Answer in natural language. Considering the relative positions, is black tv to the left or right of dark wooden countertop island? Choose between the following options: right or left
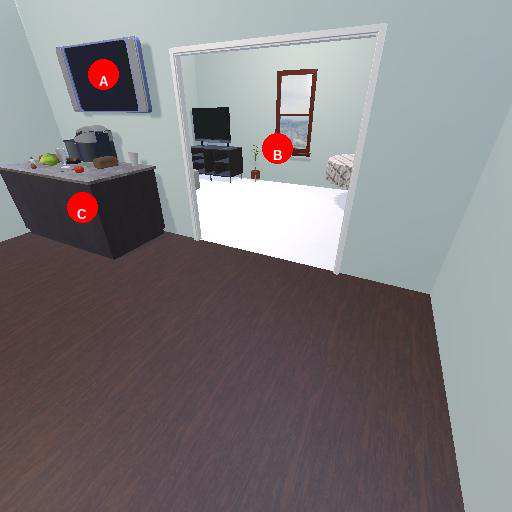
<answer>right</answer>